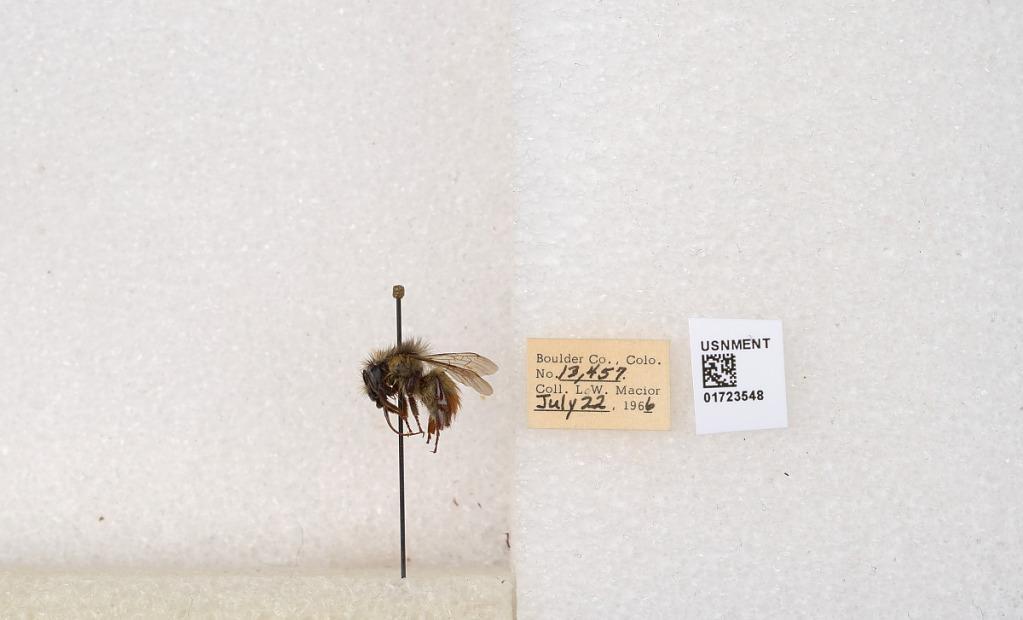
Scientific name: Bombus flavifrons Cresson
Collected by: L. Macior
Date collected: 1966-7-22
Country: United States
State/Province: Colorado
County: Boulder
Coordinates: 40.0925, -105.358